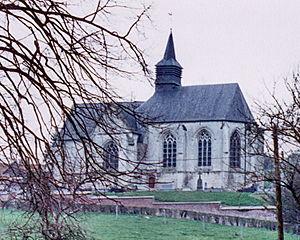
Eglise de Royon, Pas de Calais
Royon est une commune française située dans le département du Pas-de-Calais en région Hauts-de-France.